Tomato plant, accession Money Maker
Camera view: tilt-top (135 deg); turntable rotation: 150 degrees
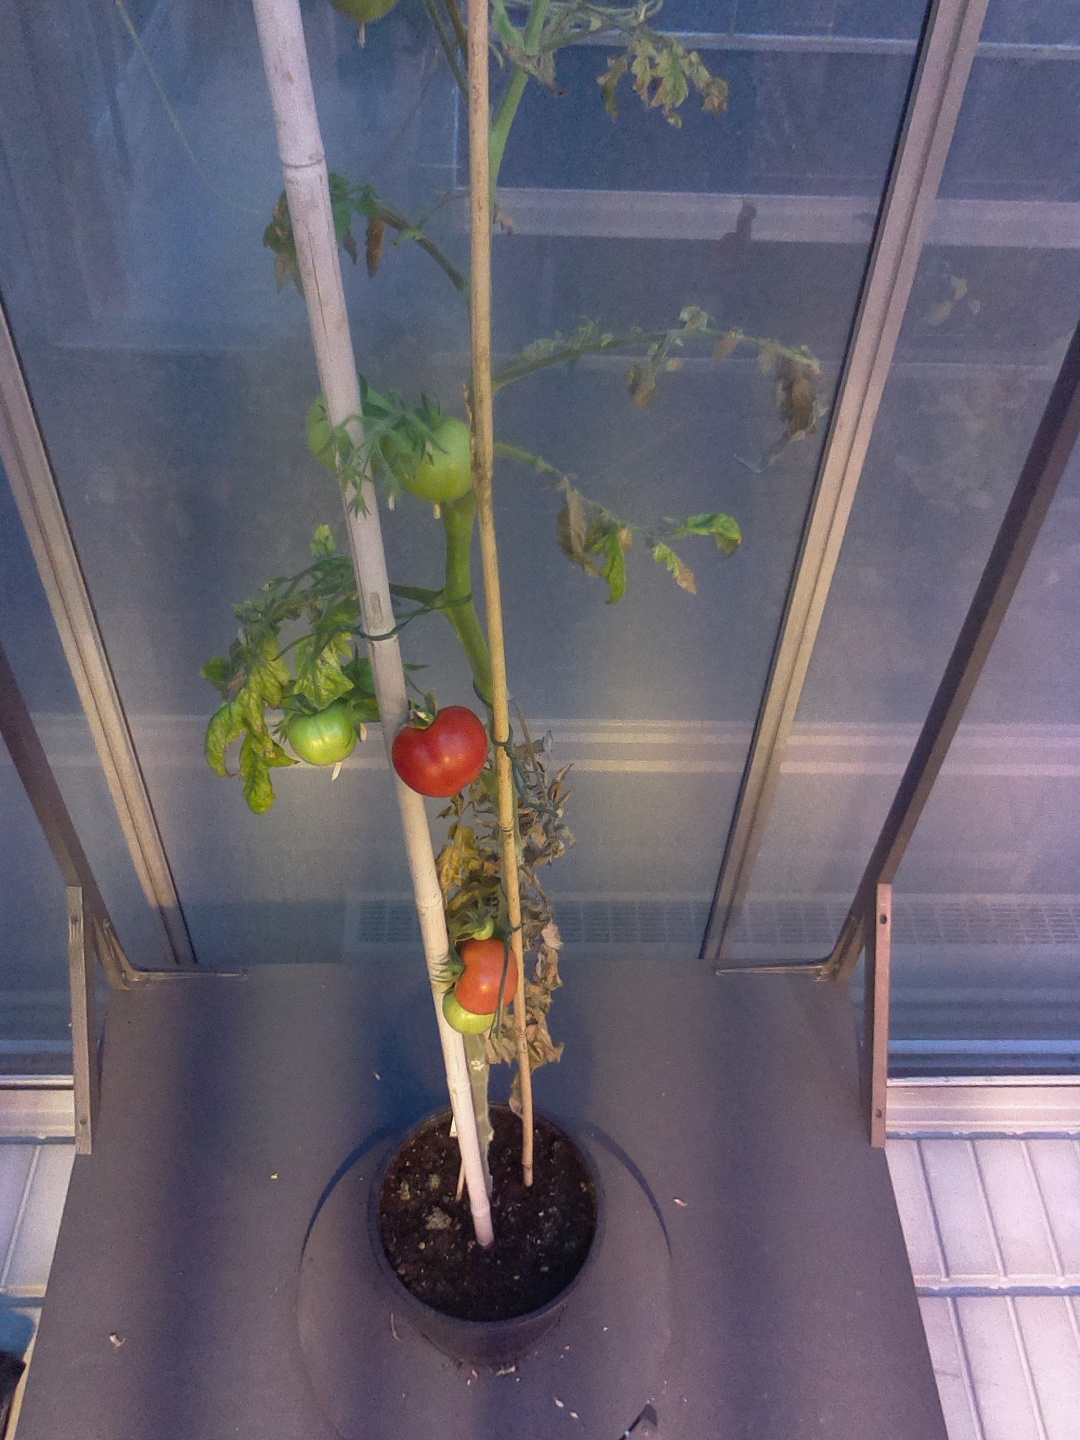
BBCH growth stage 83: 30%-40% of fruits show typical fully ripe color